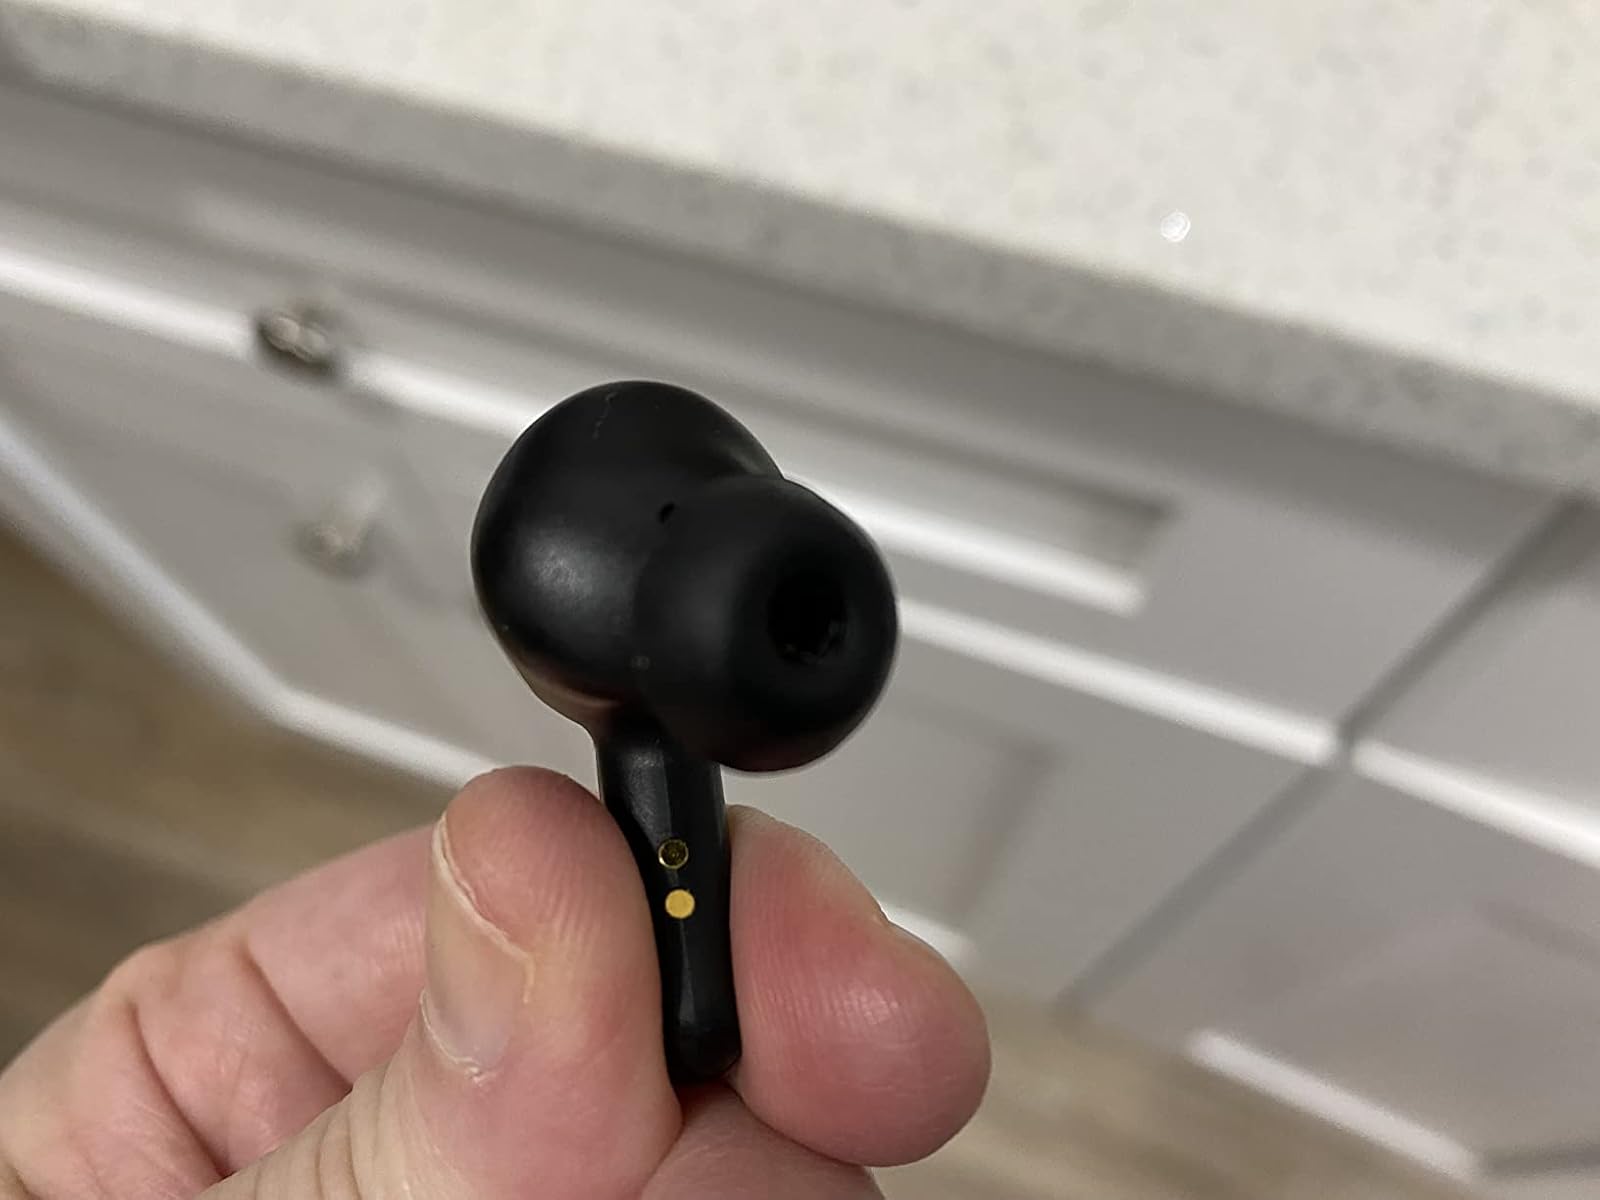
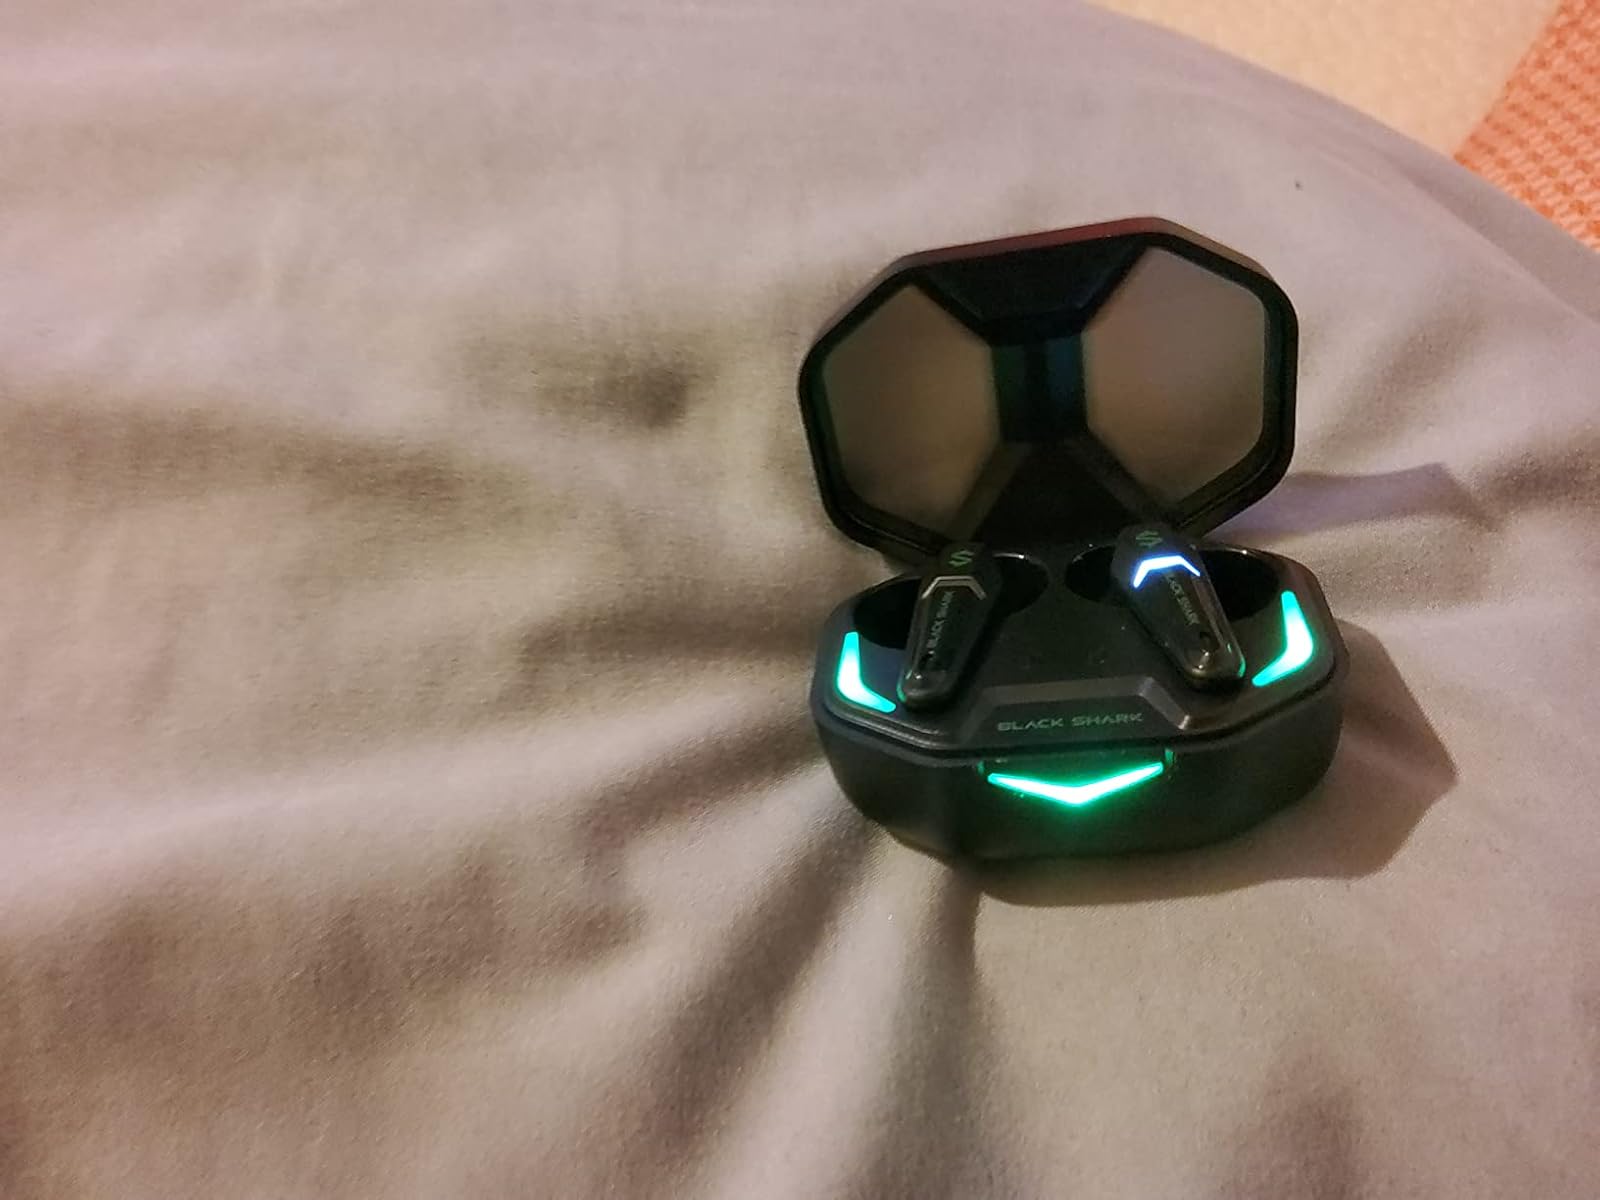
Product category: earbuds
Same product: no